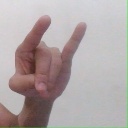
अक्षर: च